Downtown Guelph

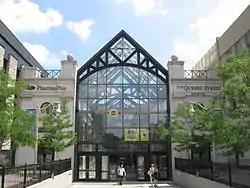
Quebec Street Mall

Downtown Guelph is a relatively concentrated area compared to other downtowns which run in a straight line like a Main Street. Downtown is very easily accessible by car, regional and local transit, walking, and by bike. It is the home of Guelph's largest concentration of retail, dining, financial services, as well as entertainment, healthcare, and professional services like lawyers and doctors.